Collective wedding

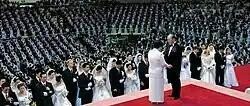
Sun Myung Moon and his wife Hak Ja Han preside over a mass blessing ceremony.

The Unification Church is known for holding collective weddings, which for some couples are marriage rededication ceremonies.